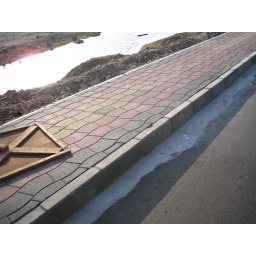
Curvy lines formed by an embankment on one side, pavement tiles, and road surfaces.